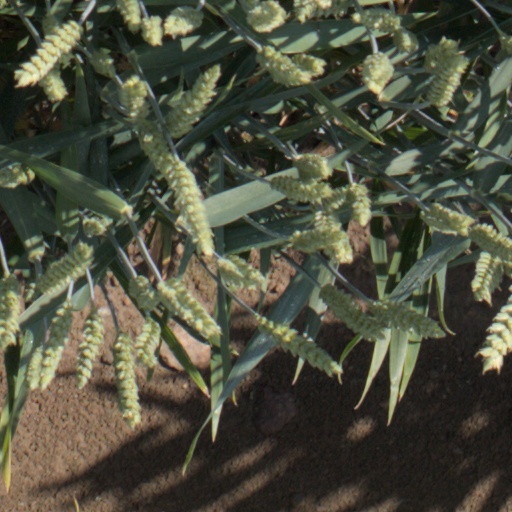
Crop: wheat